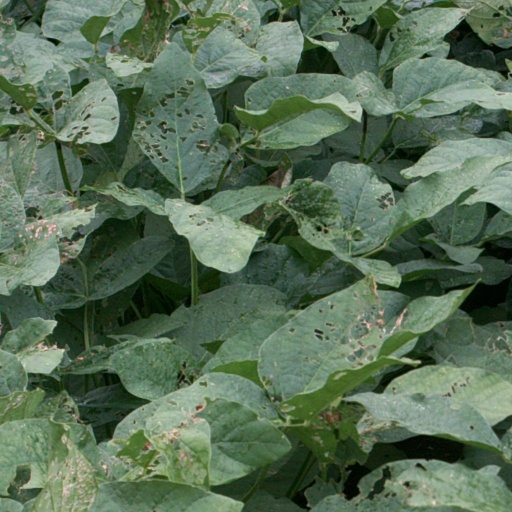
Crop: soybean